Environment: real
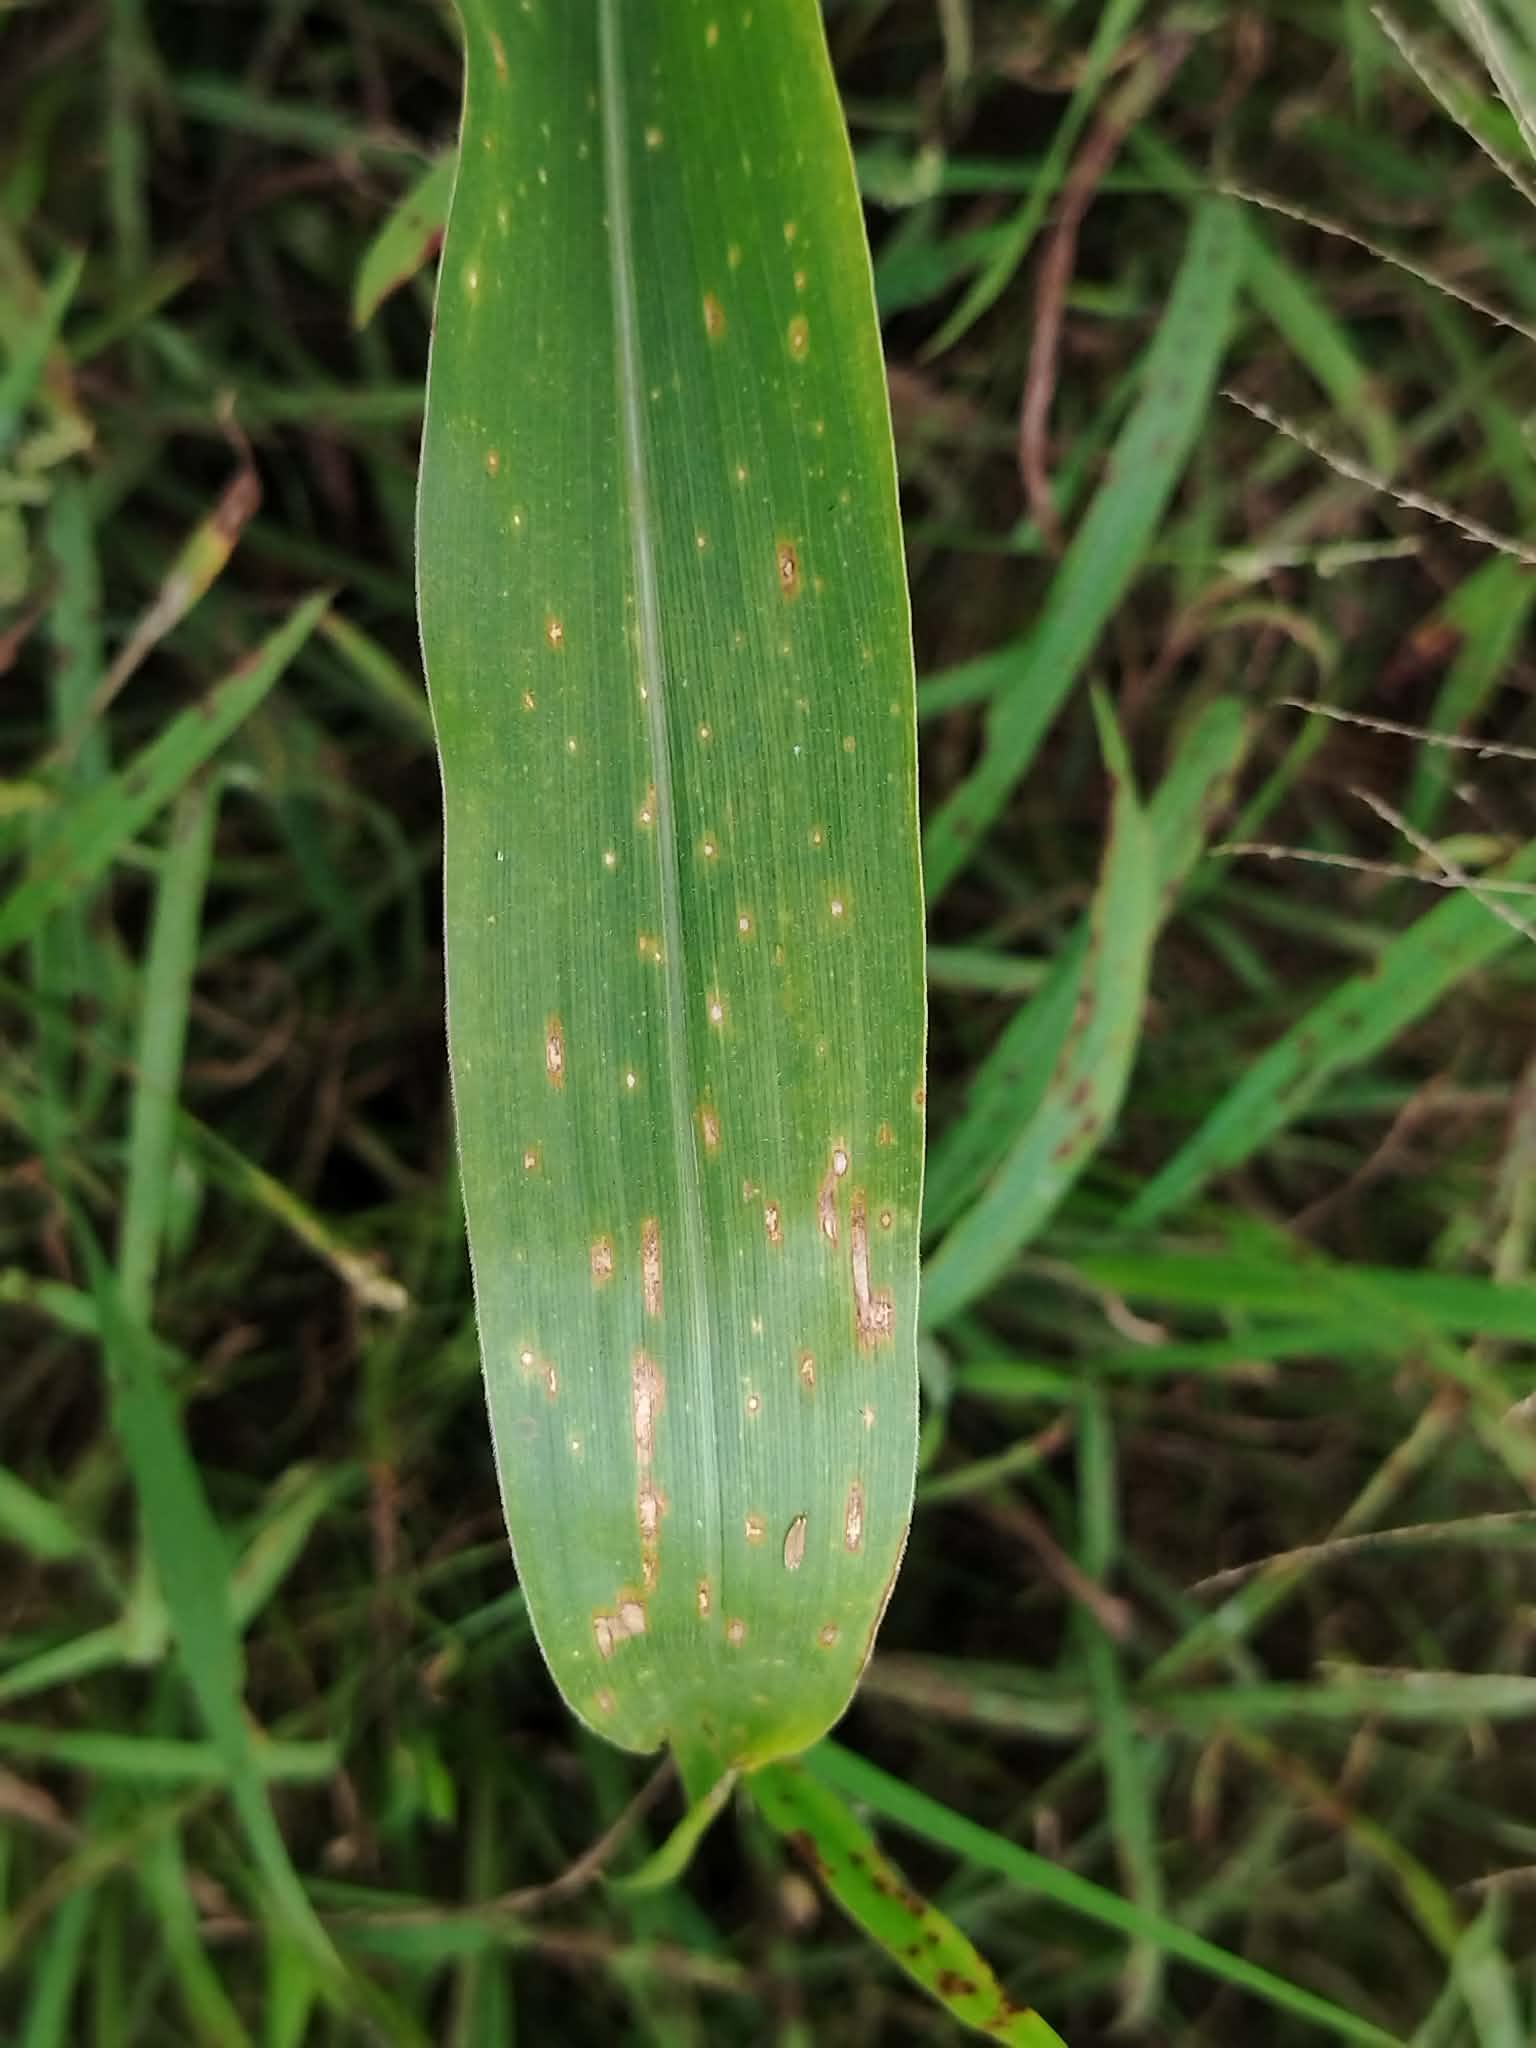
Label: gray_leaf_spot